Describe the emotion expressed in this image:  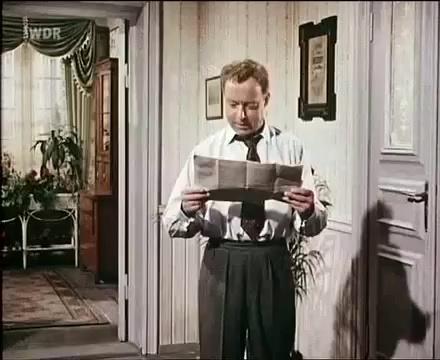
This person displays Suffering, valence and arousal with high intensity.